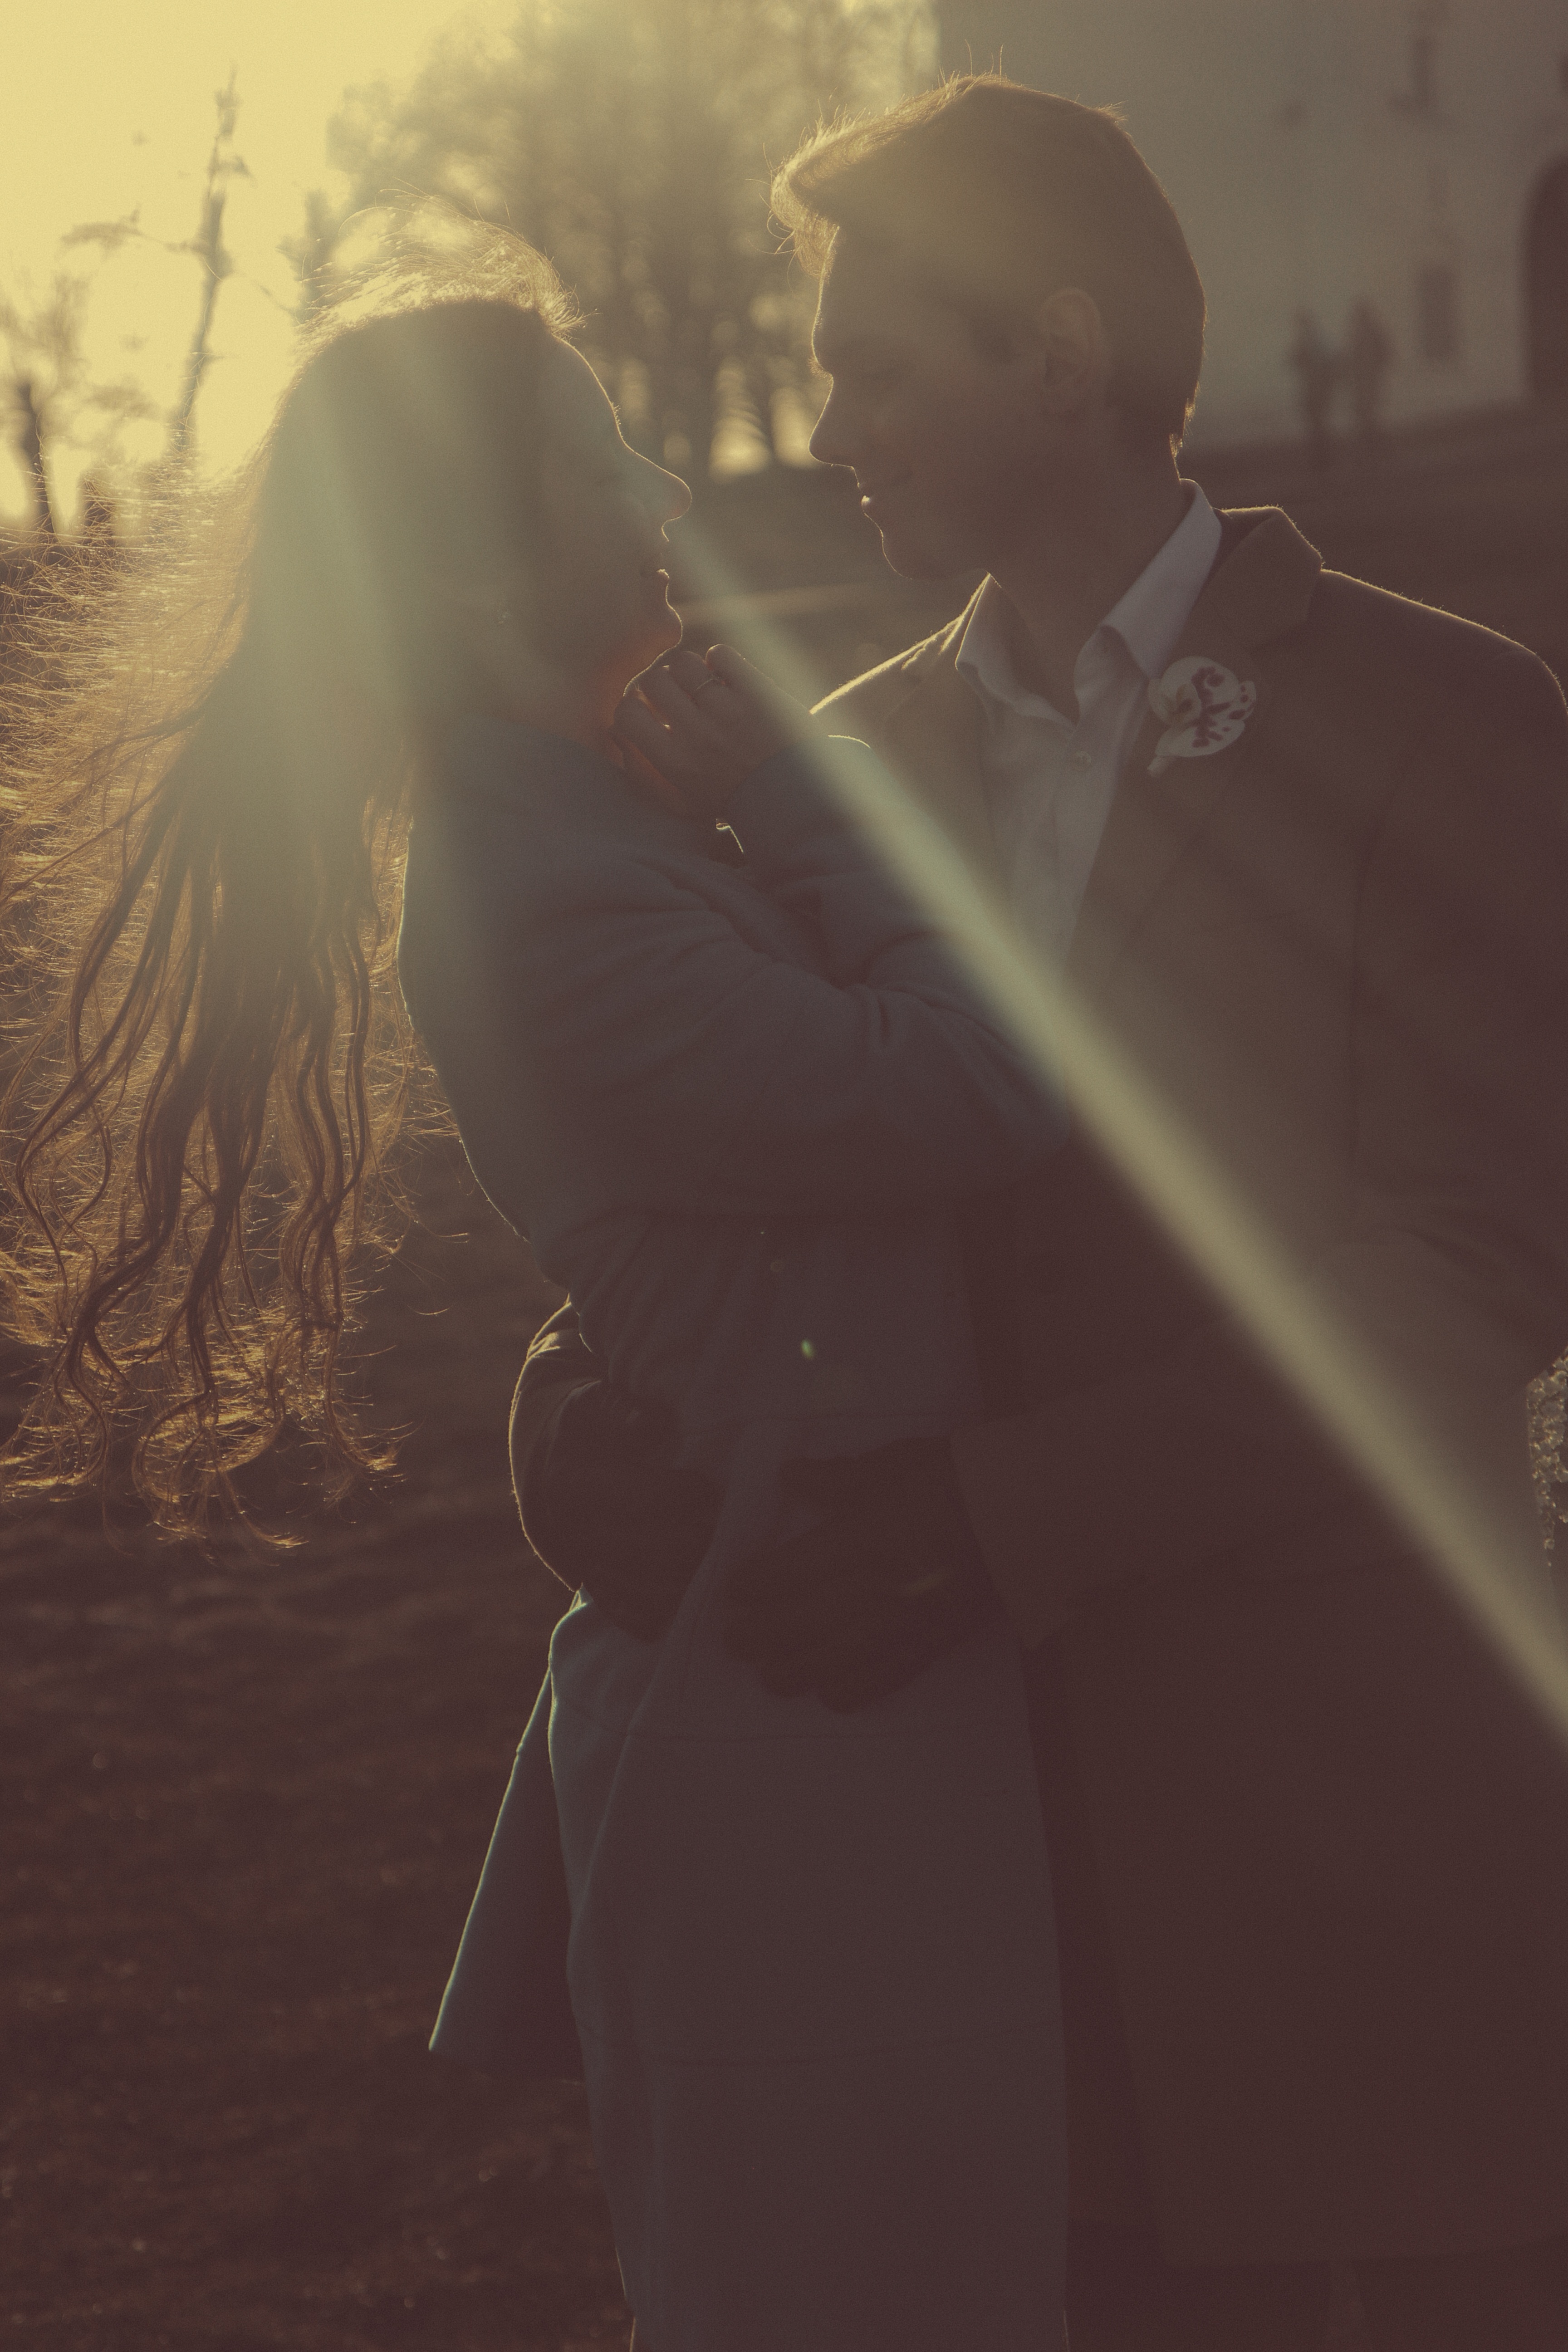
man, light, girl, woman, street, sunlight, guy, love, shadow, kiss, darkness, two, wreath, flowers, posing, chamomile, screenshot, however, atmospheric phenomenon